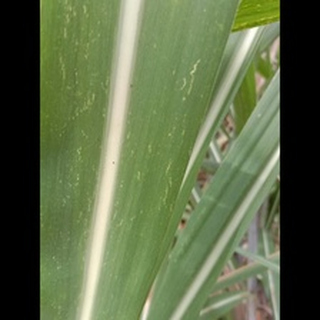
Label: sugarcane_mosaic